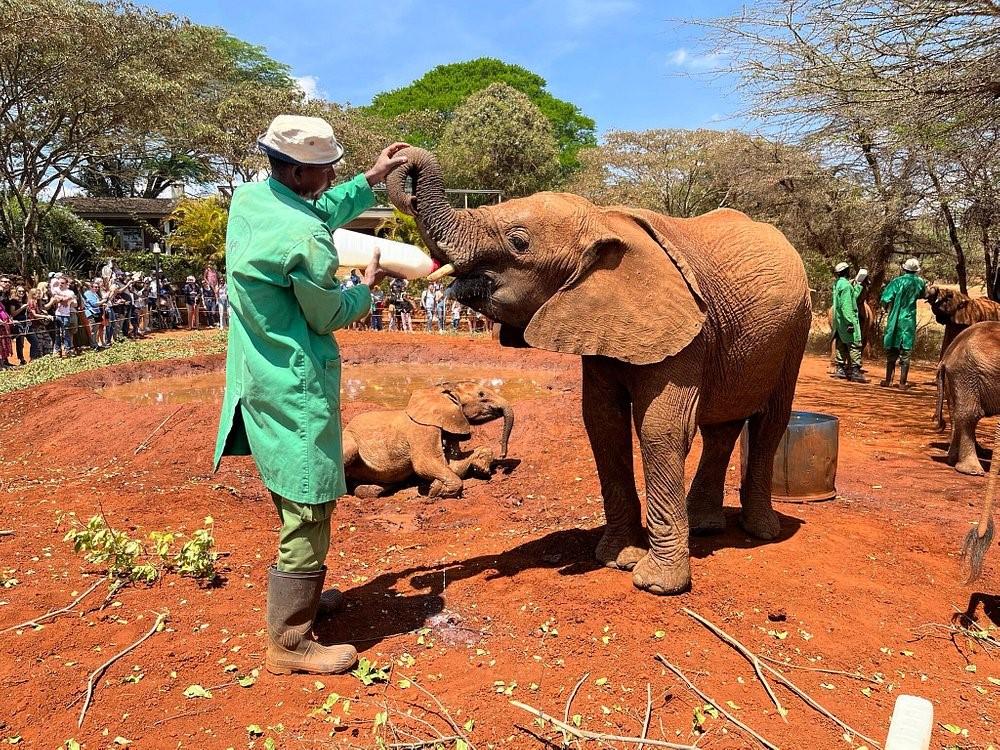
Watu watatu waliovaa koti za rangi ya kijani na kofia, wakilisha wanyamapori jamii ya tembo waliowekwa katika eneo maalumu lenye uzio, huku wakiwa wamezungukwa na watu wanaowaangalia.